Dean DeLeo

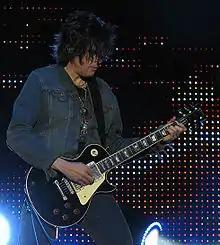
DeLeo performing in 2009

Dean DeLeo (born August 23, 1961) is an American guitarist known for his work with rock band Stone Temple Pilots. DeLeo is also known for his role in the short-lived bands Talk Show and Army of Anyone. He is the older brother of Robert DeLeo, who plays bass for Stone Temple Pilots.